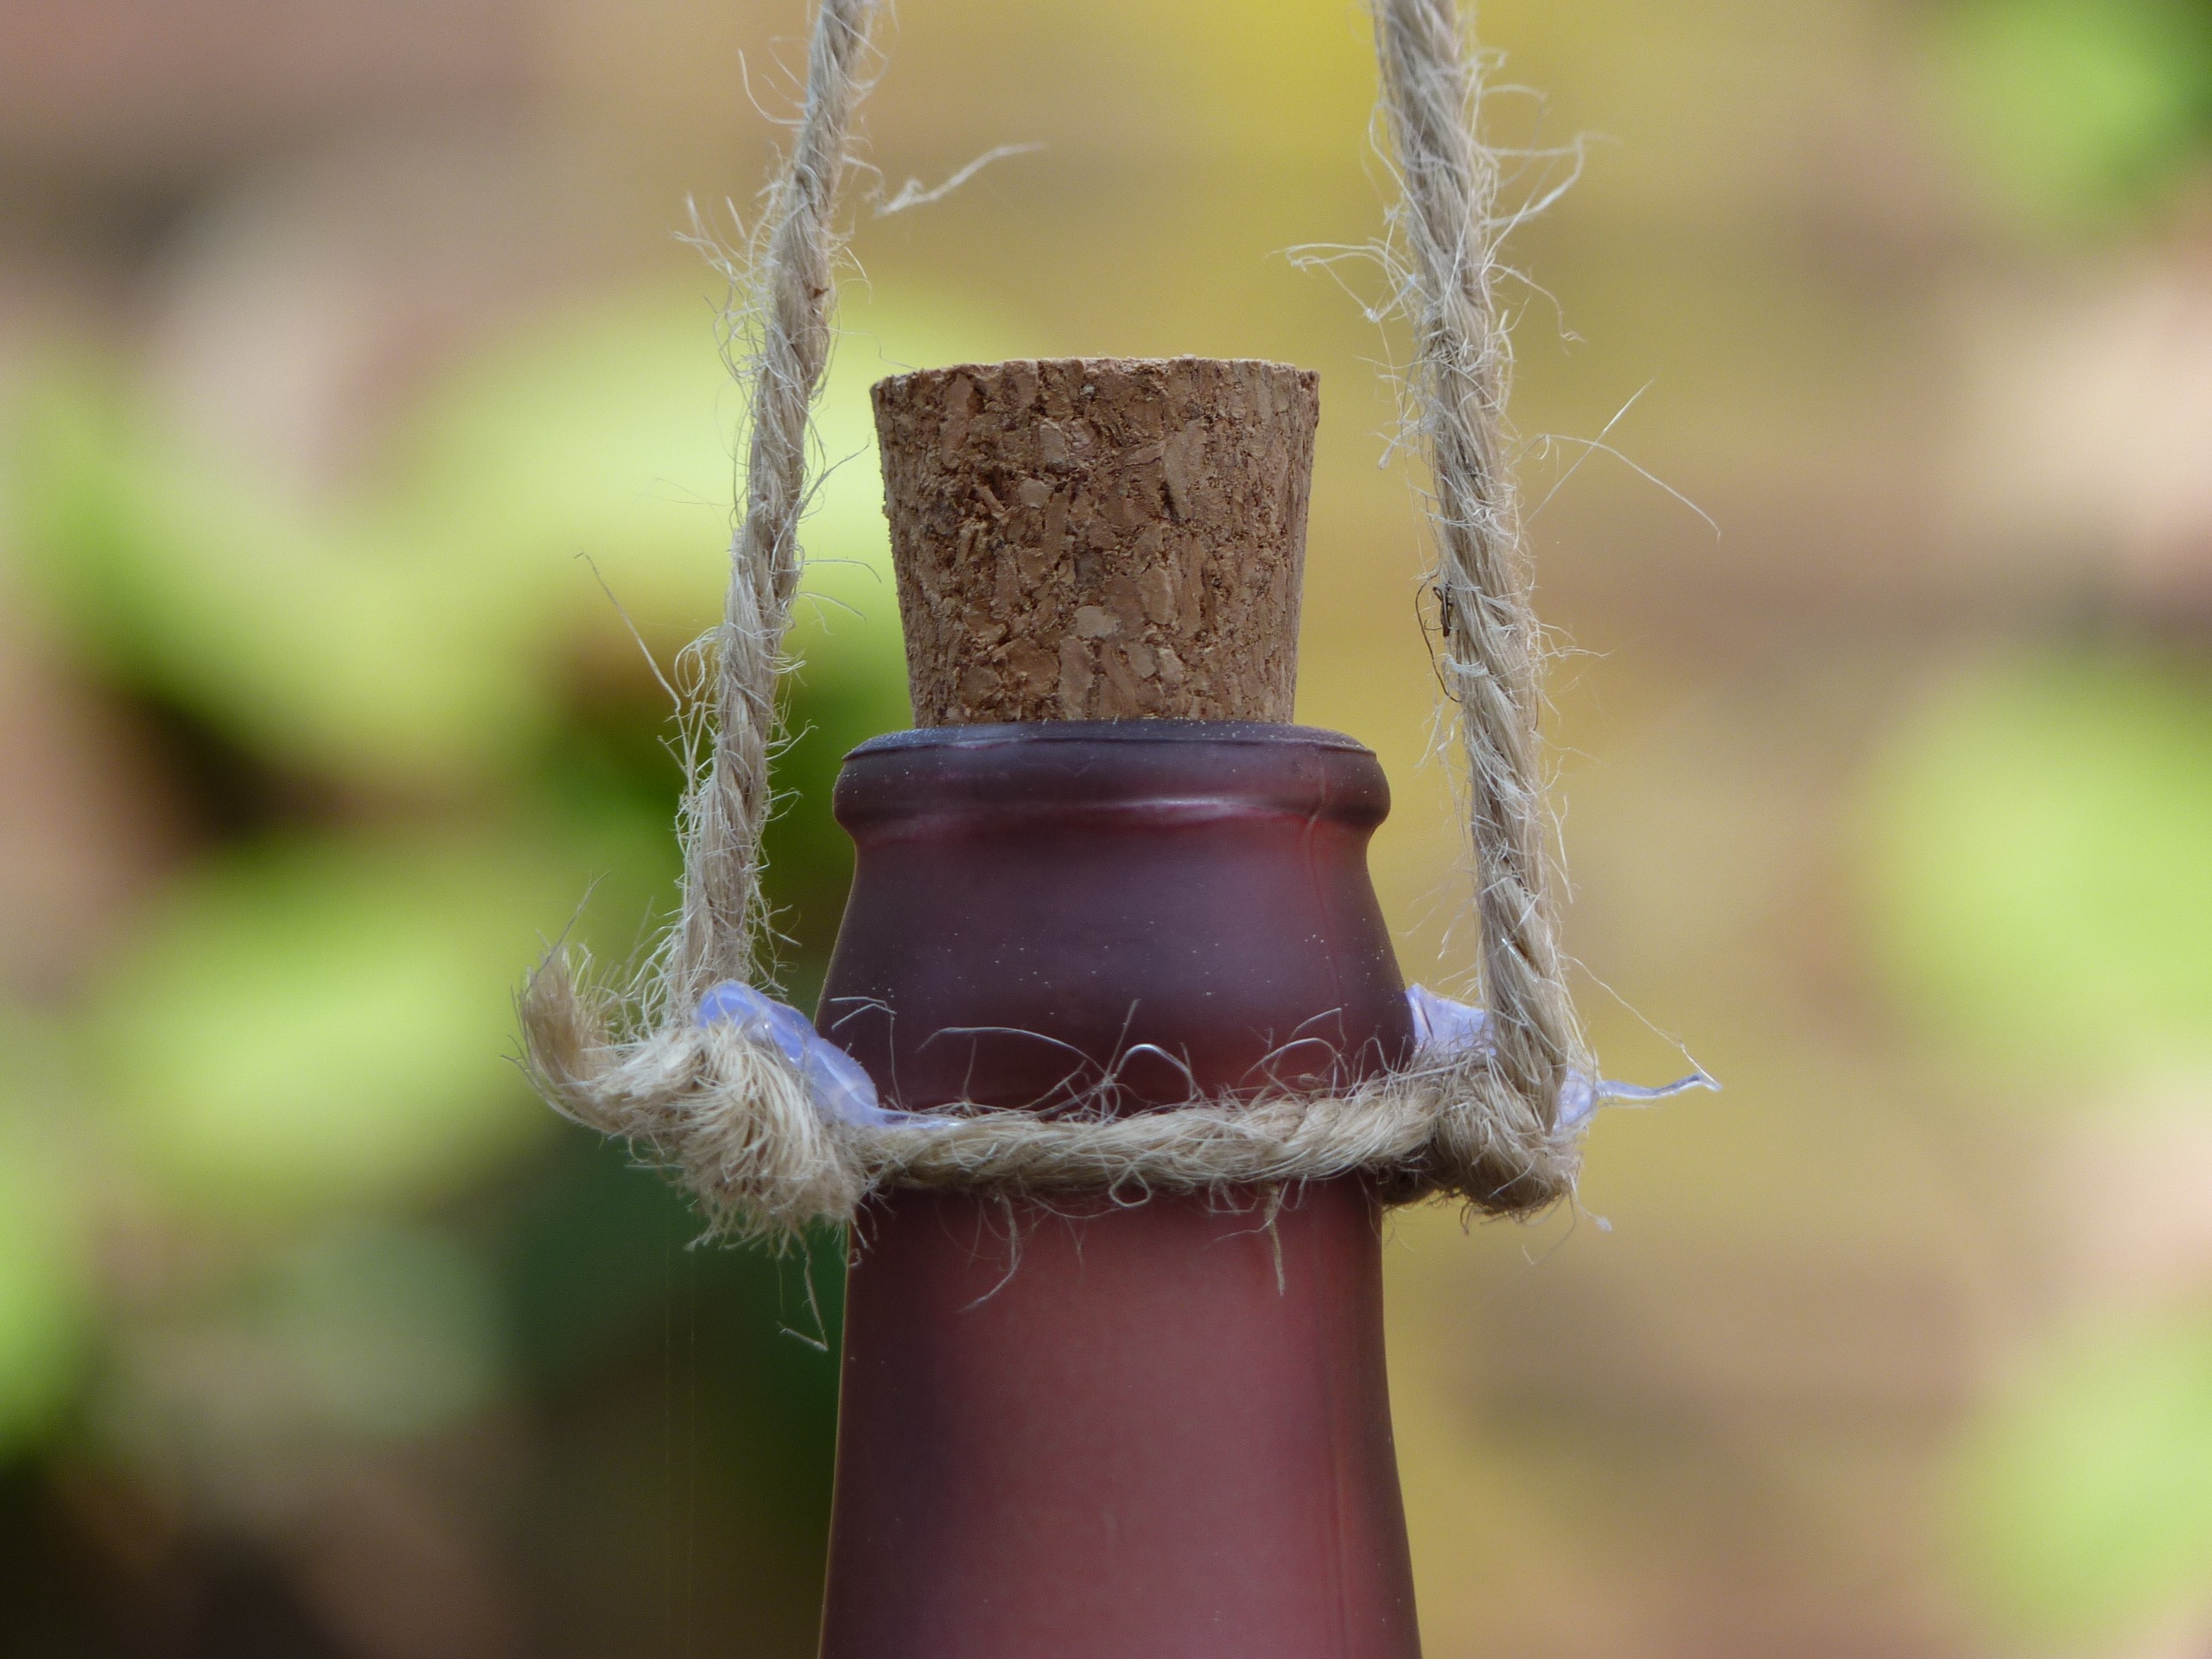
nature, branch, plant, flower, decoration, green, red, soil, bottle, flora, cord, fauna, twig, close up, cork, macro photography, plant stem, thorns spines and prickles